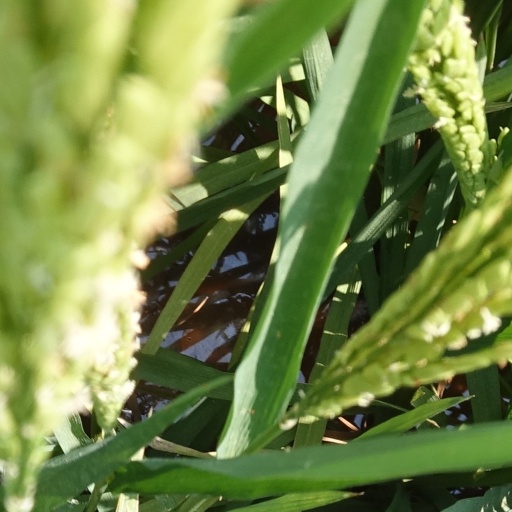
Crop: rice